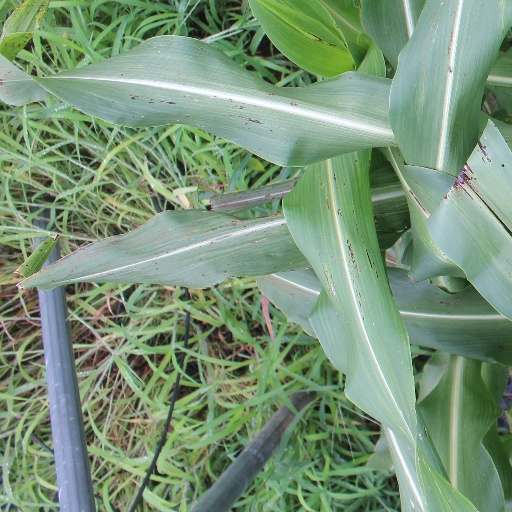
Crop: sorghum